The Writing on the Wall (Agents of S.H.I.E.L.D.)

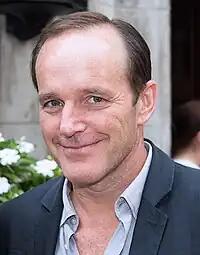
Clark Gregg's performance in the episode was praised by critics, as the character was driven to new, darker actions.

Oliver Sava of "The A.V. Club" graded the episode a "B", feeling happy that the secrets behind Coulson's resurrection were fully revealed, and being positive about the possible directions for the series to go following the episode, including Ward's storyline, with Sava saying "Brett Dalton continues to be far more charismatic as a bad guy". James Hunt gave an extremely negative review of the episode for "Den of Geek", saying "just as you were getting comfortable with "Agents of S.H.I.E.L.D." being an entertaining and well-made piece of television – along comes this. An episode so disjointed and randomly constructed that it could've come right out of season one...It's possible that's just the content of the story...the show has to return to some of last season's most ill-judged plotlines and put its own ones effectively on hold in the meantime." He also felt that the tone of the episode was off, "Weird writing in your brain that turns you into a carving-obsessed maniac isn't what you'd call a classic Marvel-type plot, and sits ill at ease with the more clear-cut superheroic tone of the previous few episodes." Ultimately, Hunt said, "For a season that's done quite well on moving plots forward from episode to episode, the shift back towards a self-contained (if unstructured) episode-length story is a disappointment." Conversely, Eric Goldman of "IGN" scored the episode a 9 out of 10, indicating an "Amazing" episode, praising Gregg's performance and the lengths his character went to get answers, as well as a "scary" Ward, saying "he feels dangerous and mentally unbalanced and the fact that he may believe he's doing good now only adds to the freakiness." Goldman was also pleased with the potential MCU connections implied in the episode.